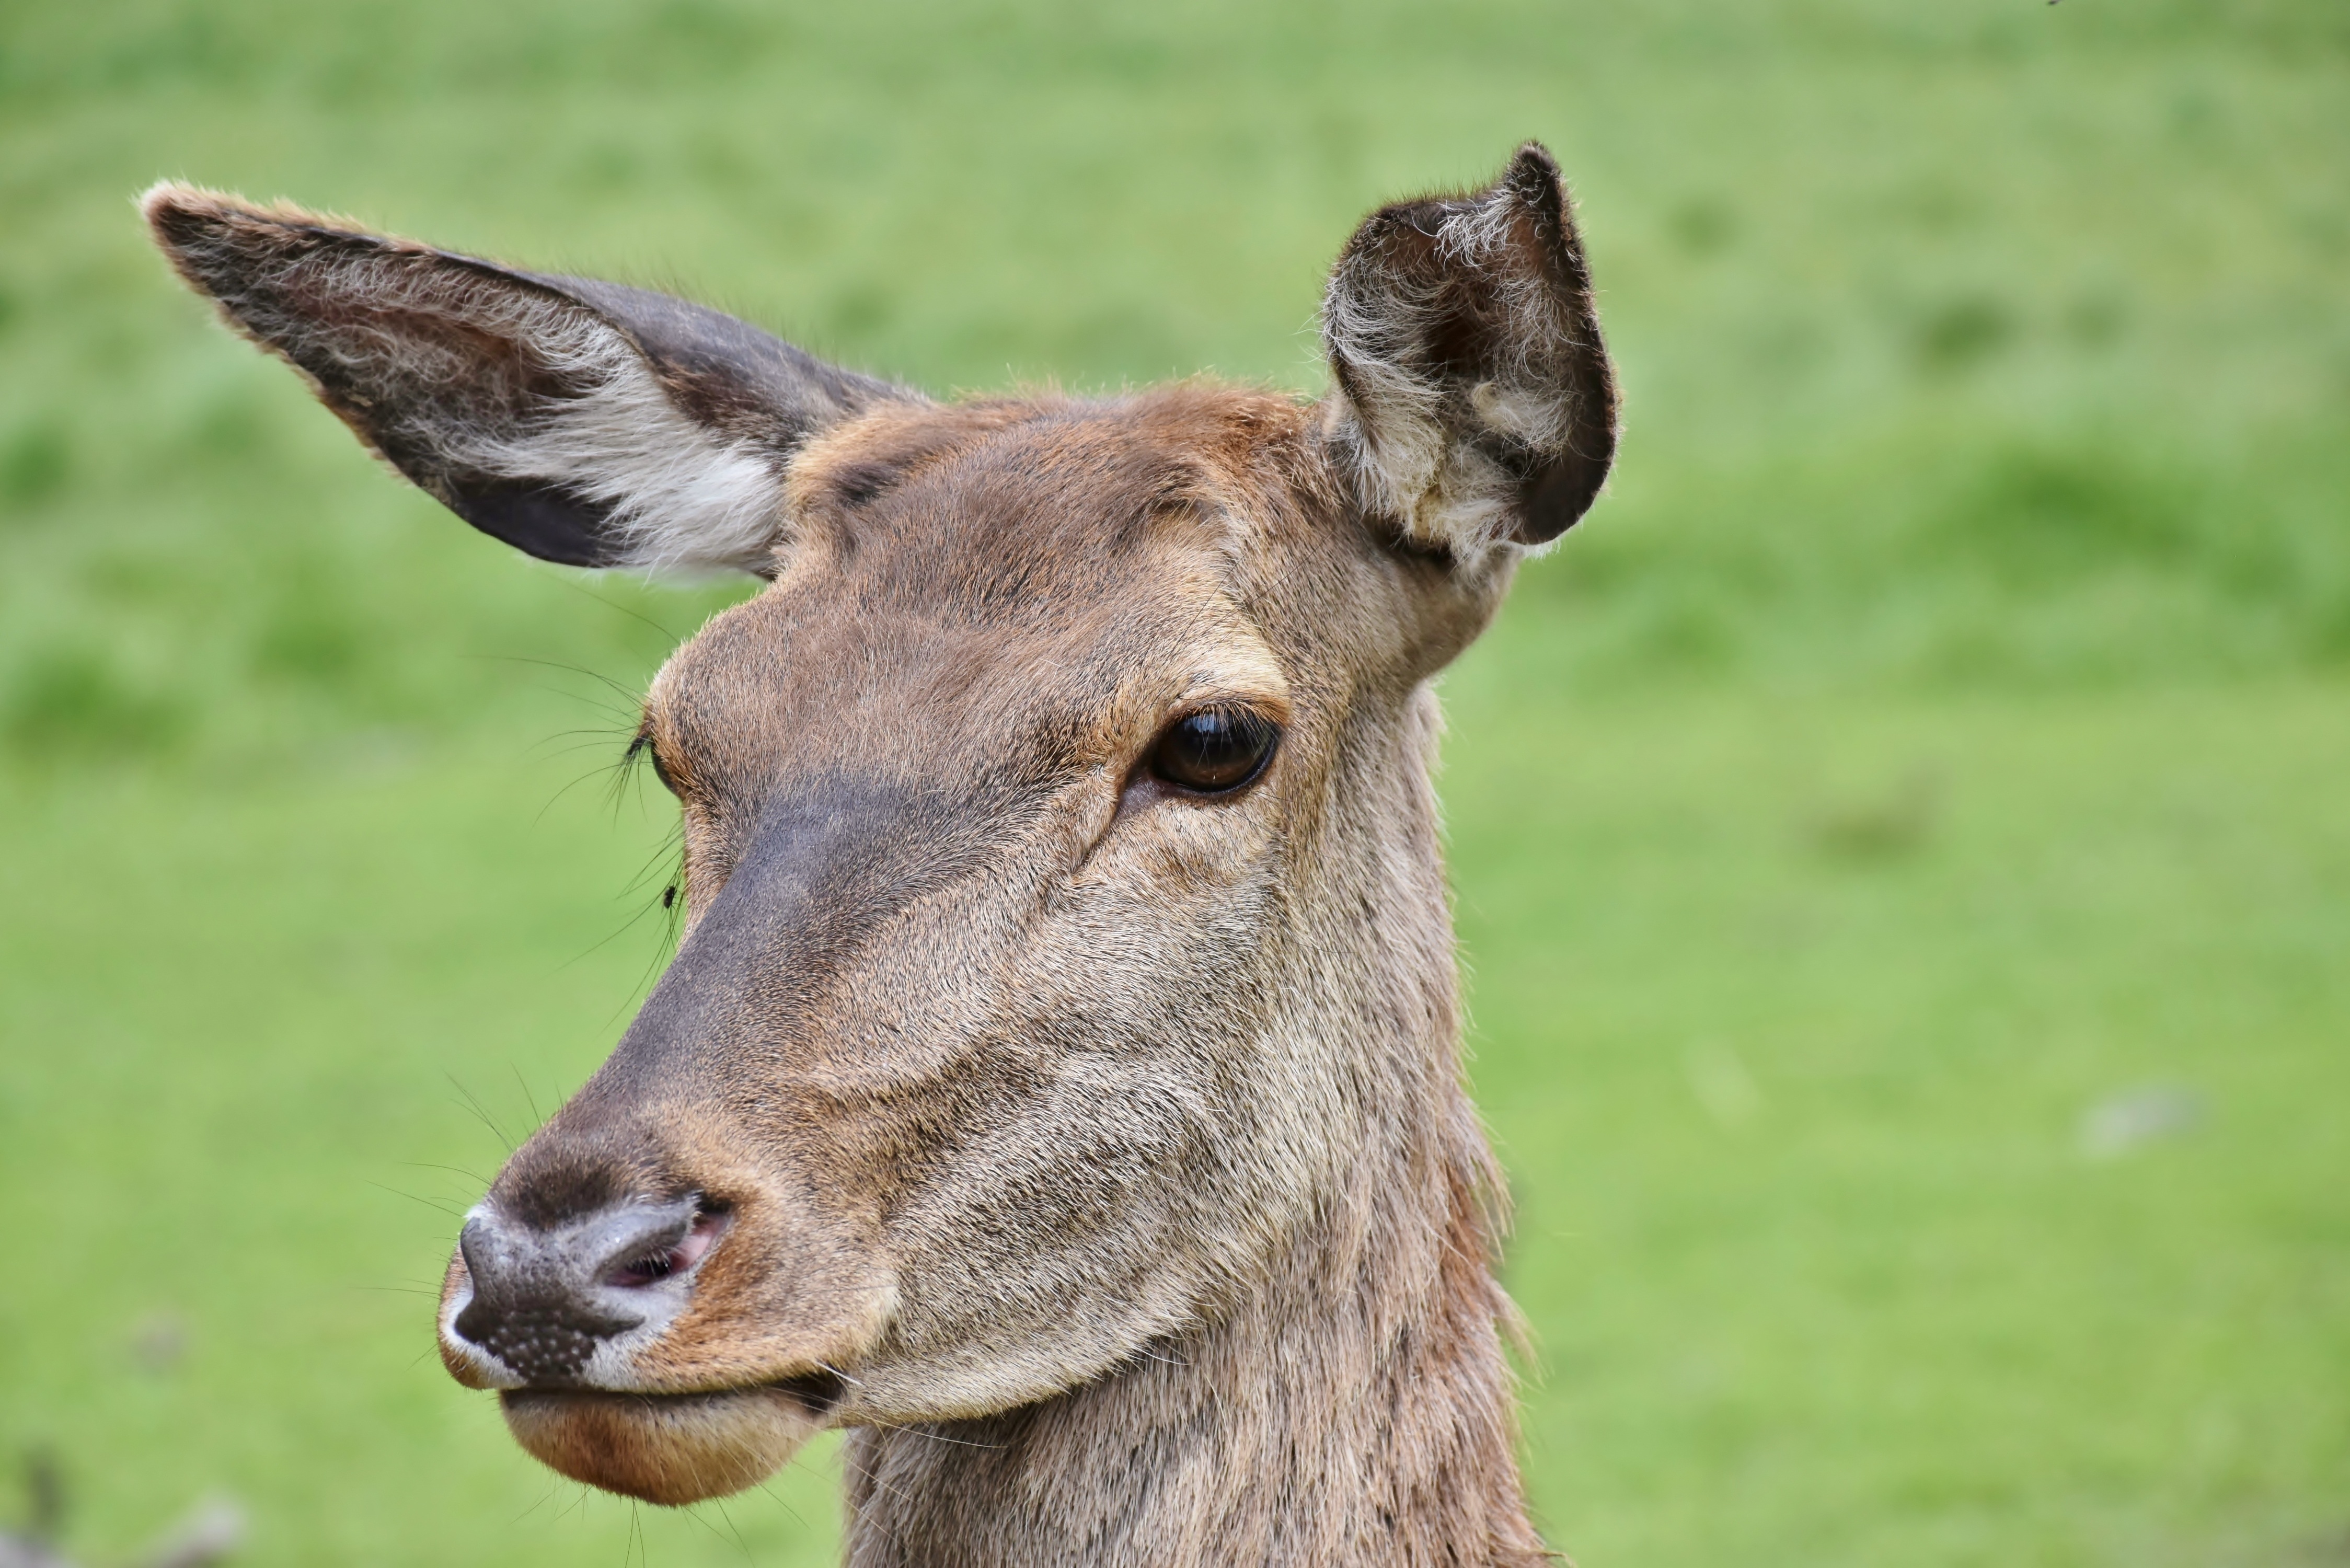
nature, grass, animal, wildlife, wild, deer, zoo, pasture, grazing, mammal, close, fauna, vertebrate, roe deer, wildlife park, white tailed deer, pack animal, horse like mammal